Andrea Rost

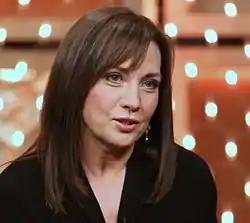
Andrea Rost

Andrea Rost (born June 15, 1962) is a Hungarian lyric soprano. She has performed in leading roles with the Vienna State Opera, La Scala, the Royal Opera House, Opéra National de Paris, the Metropolitan Opera and the Salzburg Festival. The year 1997 saw the release of her first solo recording, "Le delizie dell’amor", featuring arias from bel canto, Verdi and Puccini operas.